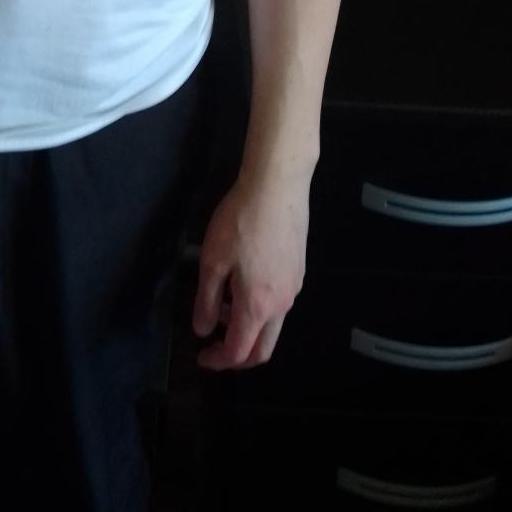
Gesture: no_gesture